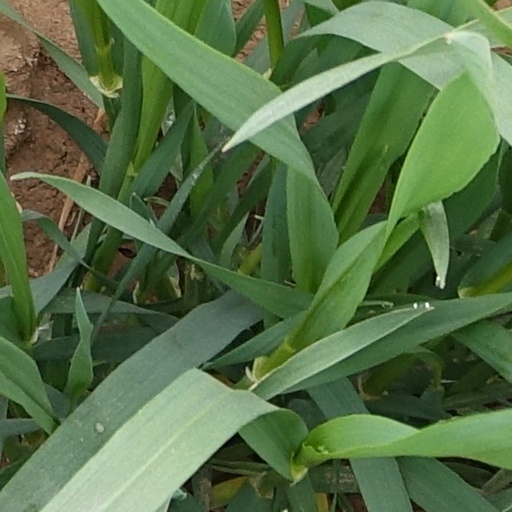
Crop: wheat